Variation (music)

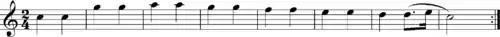
Ah je vous dirai maman theme, bars 1–8

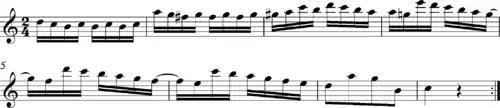
Ah je vous dirai maman, variation 1

The fifth variation breaks up the steady pulse and creates syncopated off-beats: